Right to protest

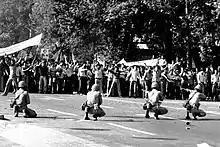

For example, the International Covenant on Civil and Political Rights contains prohibitions on "propaganda of war" and advocacy of "national, racial or religious hatred"; and it allows the restriction of the freedom to assembly if it is necessary "in a democratic society in the interests of national security or public safety, public order, the protection of public health or morals or the protection of the rights and freedoms of others." (Articles 20 and 21) Different places have passed their own clarification of these rights.